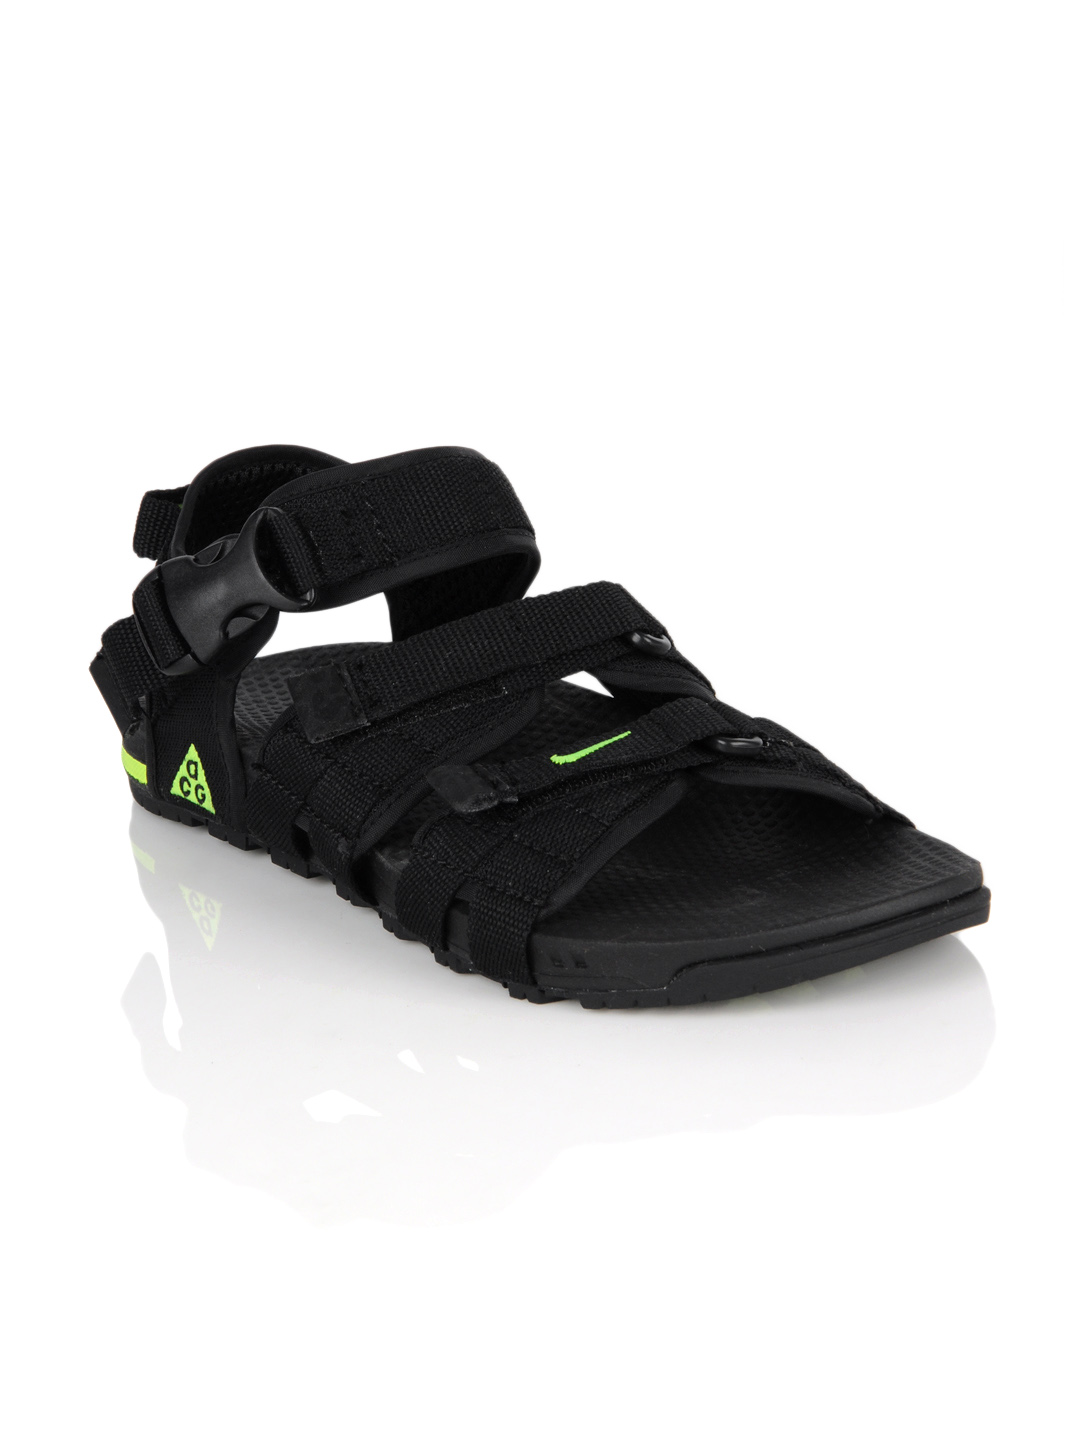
Nike Men Air Deschutz Black Sandals
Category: Footwear / Sandal / Sandals
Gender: Men
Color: Black
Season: Summer 2012
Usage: Casual